The Child's Bath

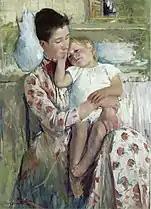
Mary Cassatt, "Mother and Child," 1890, oil on canvas 64.26 x 89.66 cm, private collection.

The mother-child relationship was a common theme among French artists in 1890 and popularized through several influential artists at the time. In addition, Cassatt's interest may be connected with the work of Correggio and other Italian and Spanish masters, especially their traditional portrayals of Madonna and Christ Child. As an Impressionist, she hoped to discover new techniques and approaches to the theme by bringing it into the contemporary context.